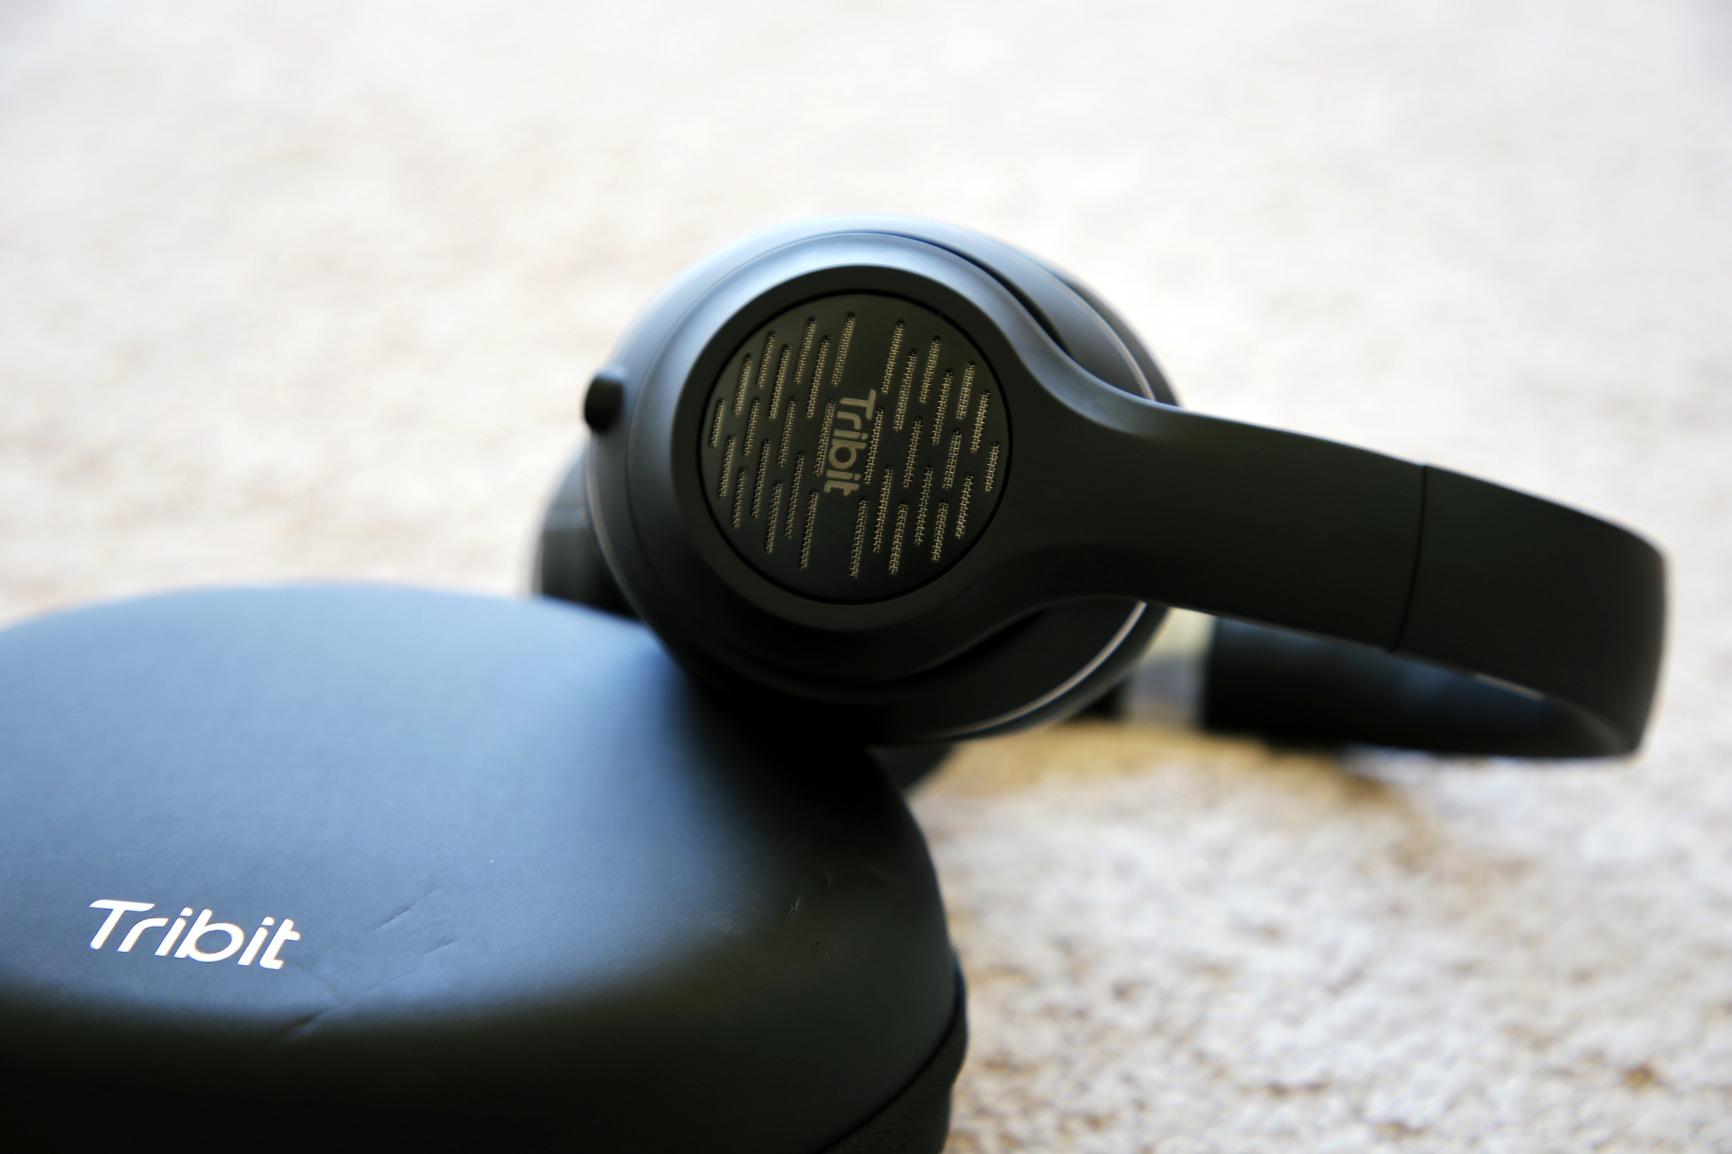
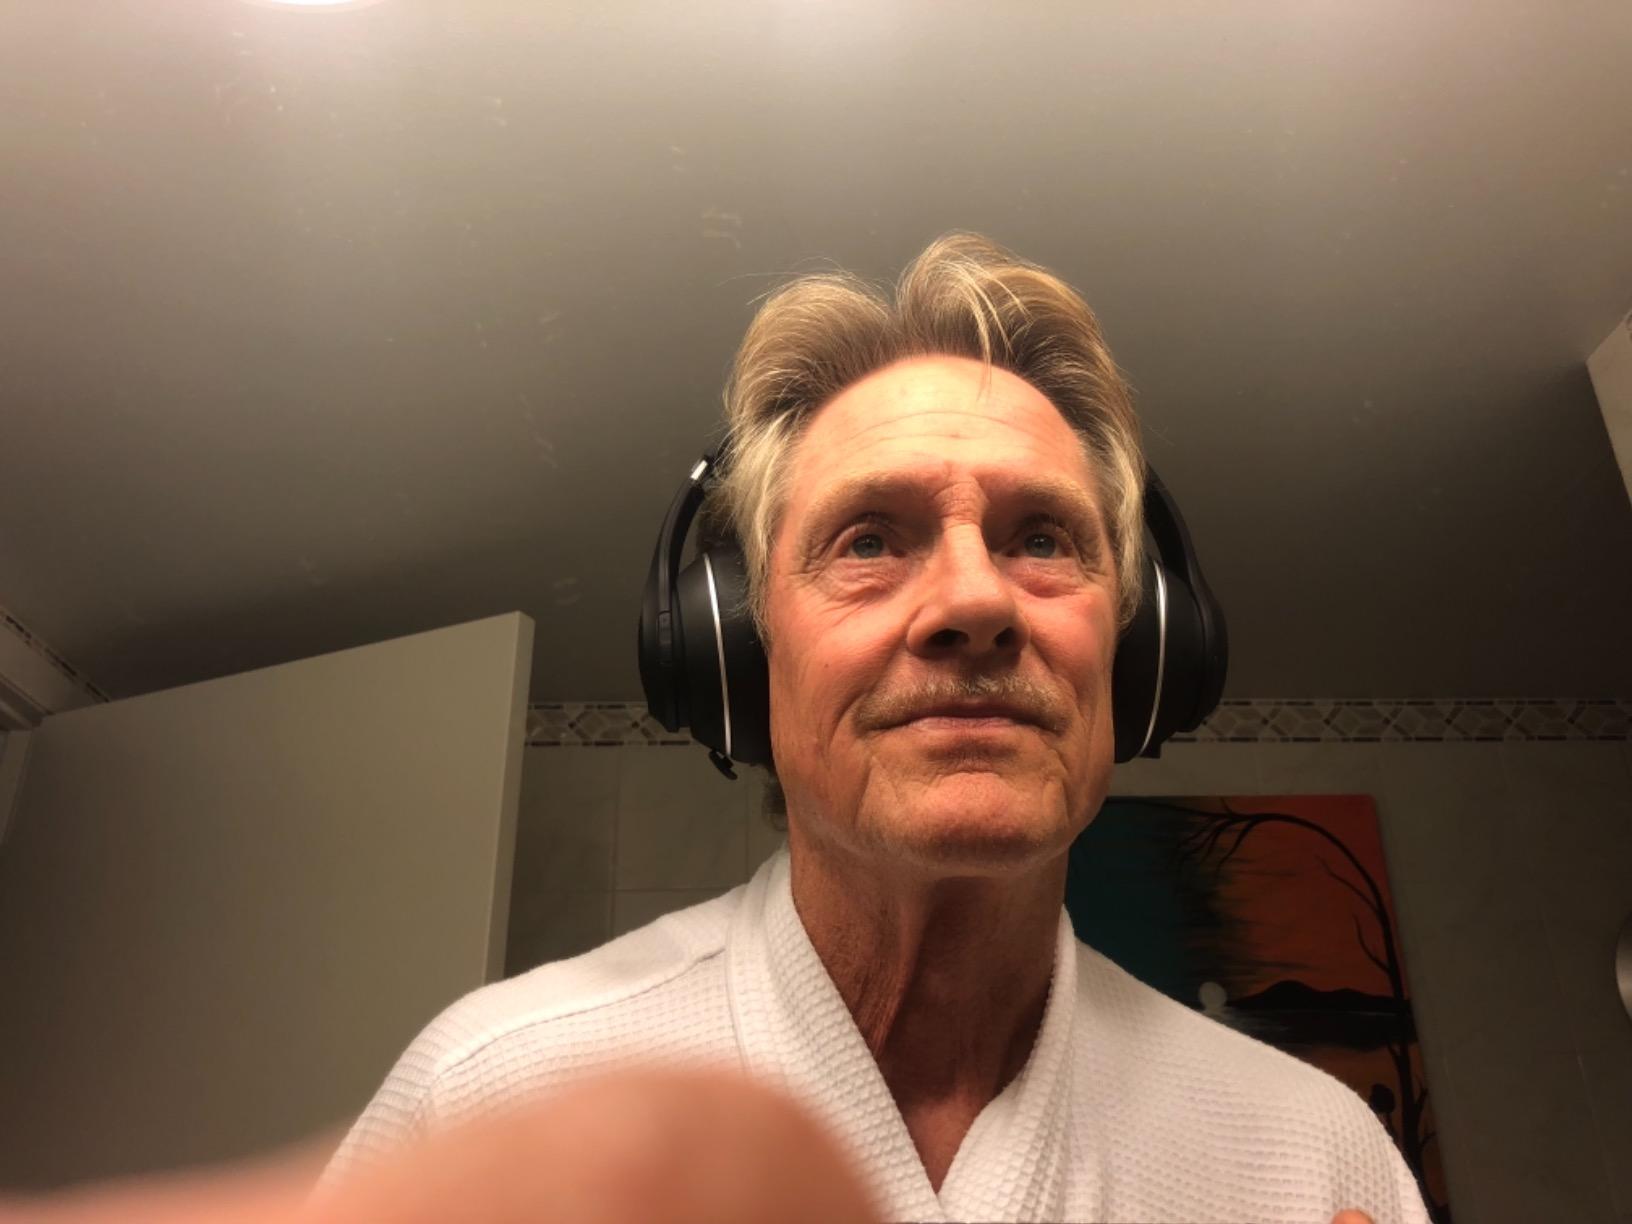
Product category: headphones
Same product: yes